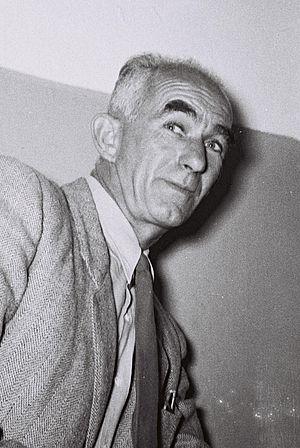
Isser Bééri est chef du Service de renseignement lors de la création de l'État d'Israël et chef du renseignement militaire au grade de lieutenant-colonel. Dans les mois qui suivent la Déclaration d'indépendance de l'État d'Israël, deux hommes, Meir Tobianski et Ali Qassem sont exécutés sur ses ordres, ce qui lui vaut d'être soupçonné de trahison. En janvier 1949, la cour martiale le destitue pour l'exécution d'Ali Kassem et en novembre 1949, il est reconnu coupable d'avoir fait tuer Tobianski, et est condamné symboliquement.